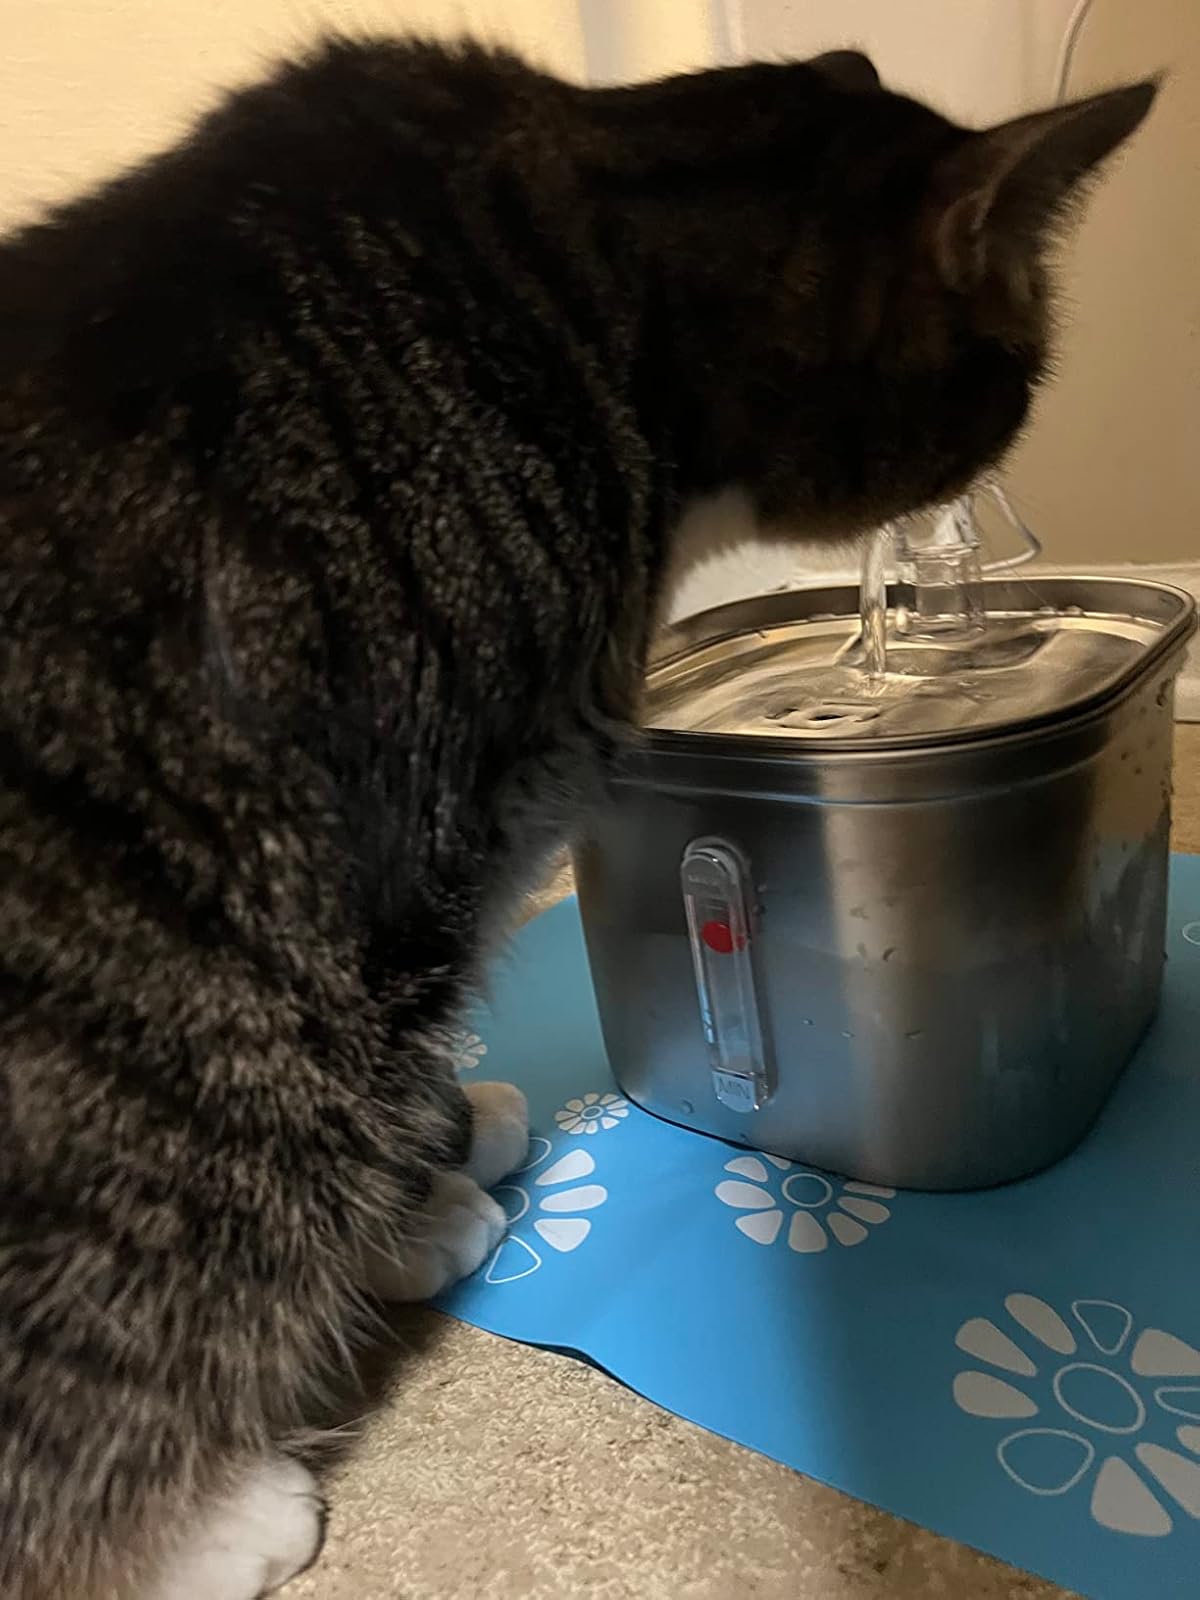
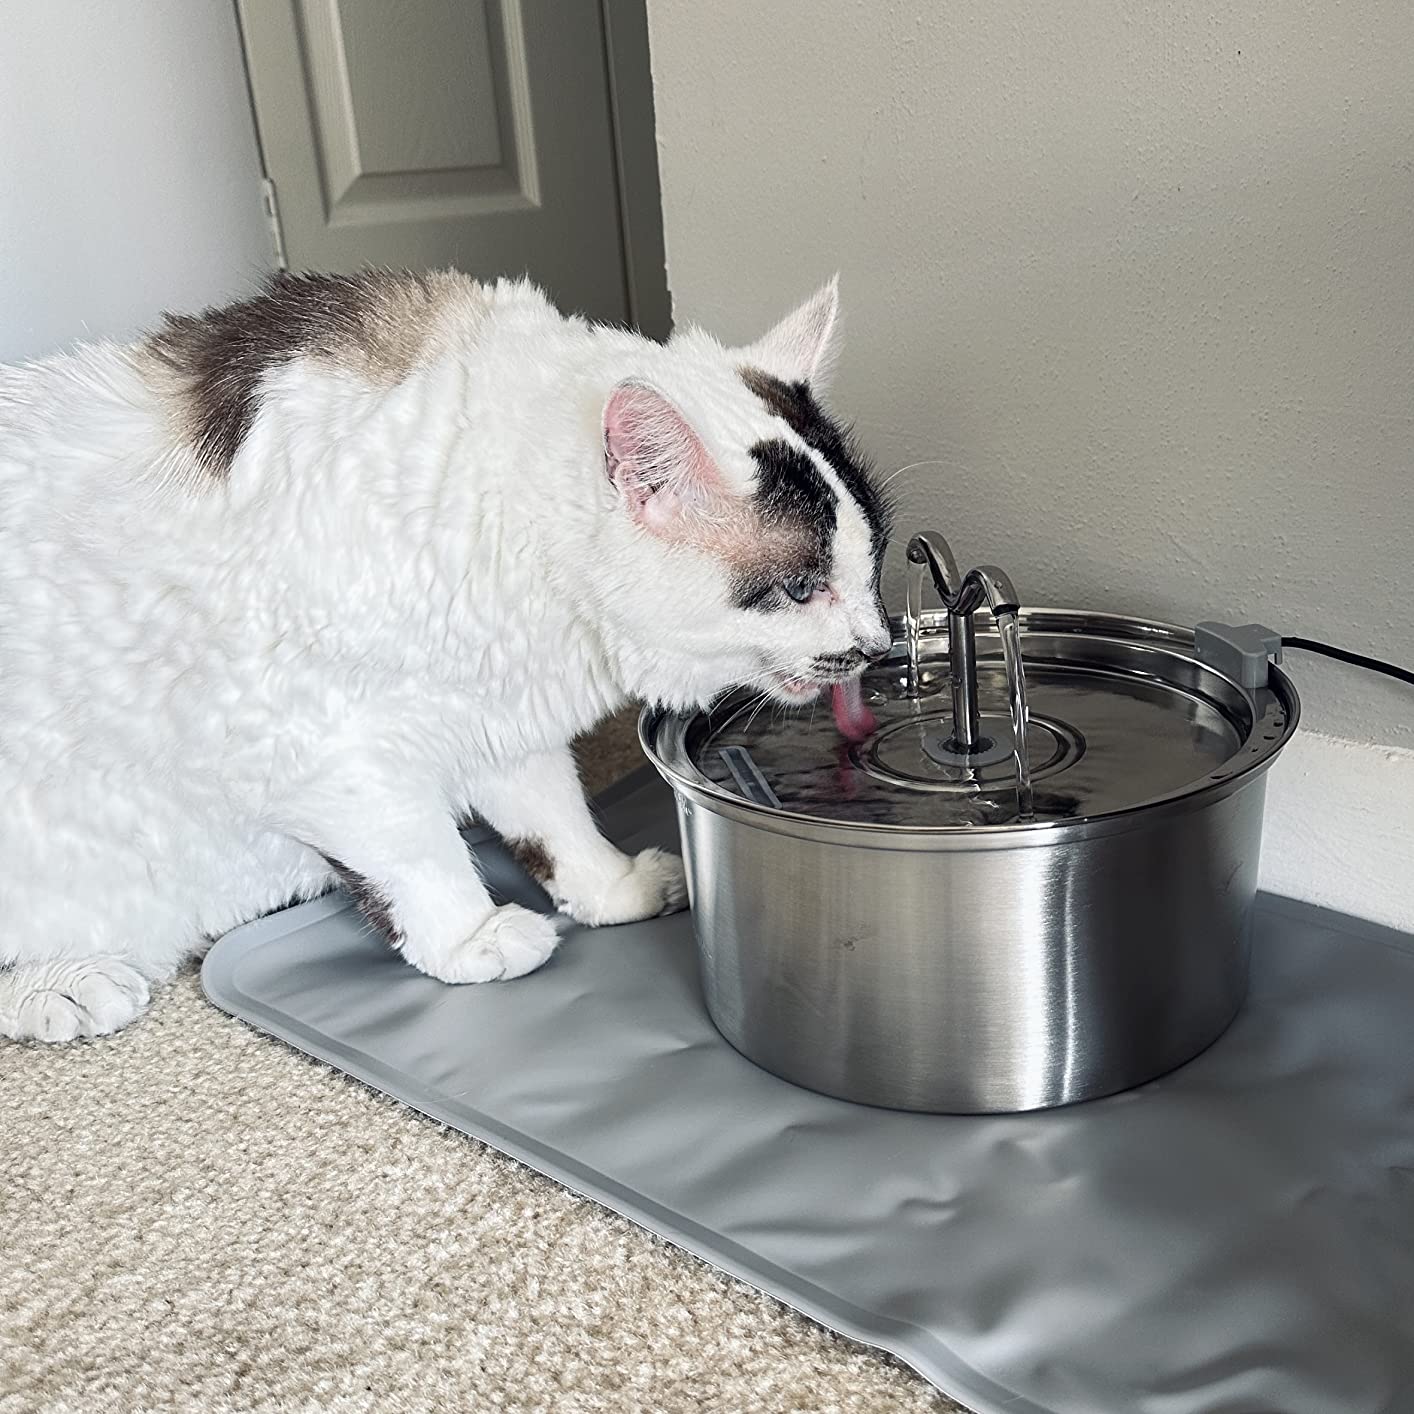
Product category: items_bowl
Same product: no